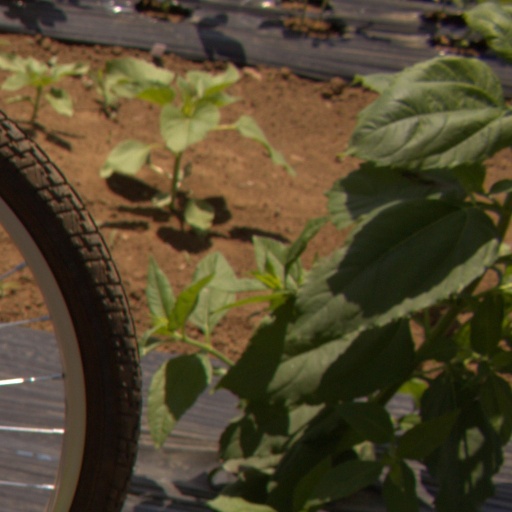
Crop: Jerusalem artichoke